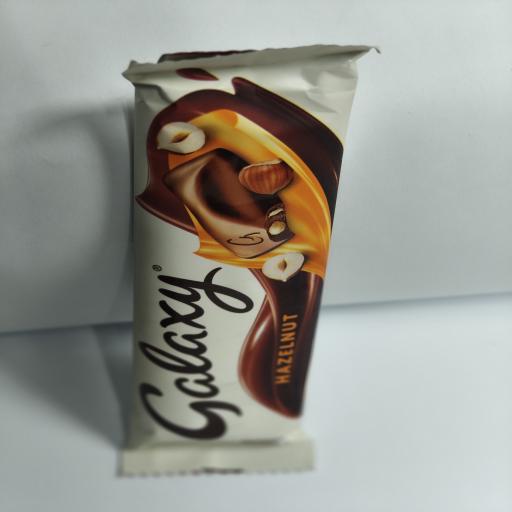
Label: plastics